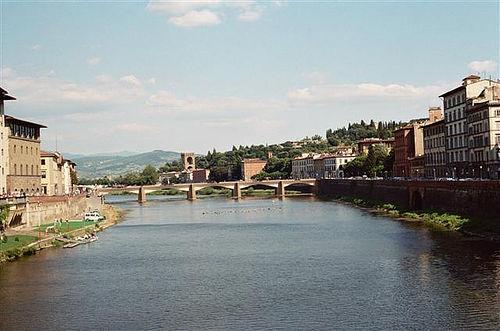
Weather: sun or clear